Paul Giéra

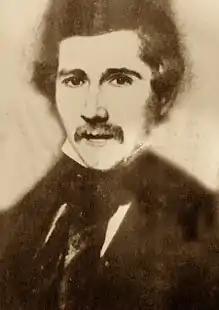
Paul Giéra in 1854

Paul Giéra (22 January 1816 – 26 April 1861) was a French Provençal poet.